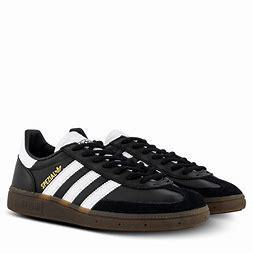
Brand: Adidas
Model: Handball Spezial